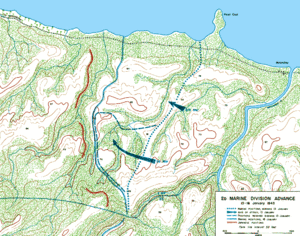
Slaget ved Mount Austen, Galloping Horse og Sea Horse / Fremstød langs kysten
Marinekorpsets fremstød langs kysten
Slaget ved Mount Austen, Galloping Horse og Sea Horse blev udkæmpet mellem 15. december 1942 og 23. januar 1943 og var primært en kamp mellem styrker fra USA og Japan i bakkerne ved Matanikaufloden på Guadalcanal under slaget om Guadalcanal. De amerikanske styrker var under overordnet kommando af Alexander Patch og de japanske styrker var underlagt Harukichi Hyakutake.